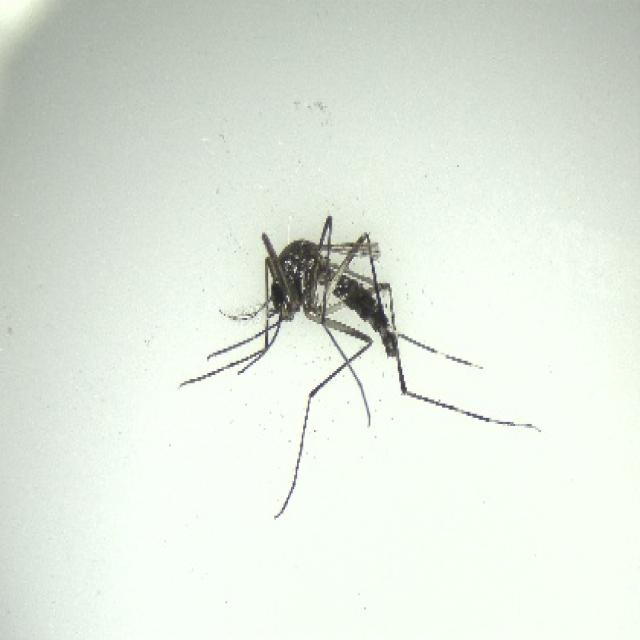
Species: aedes_albopictus